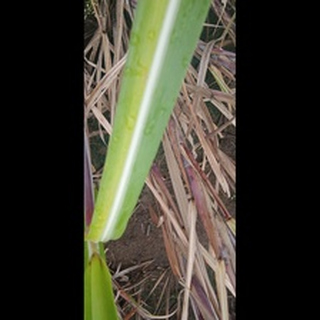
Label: sugarcane_yellow_leaf_disease